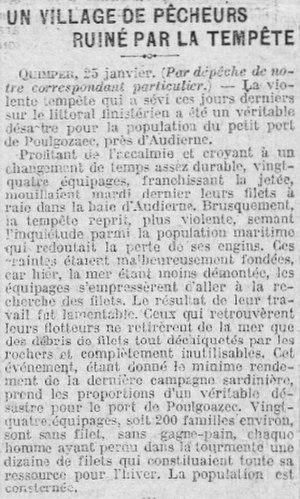
Article publié le 26 janvier 1913 dans le journal Le Journal à propos de la tempête qui ruina des pêcheurs du port de Poulgoazec
Plouhinec [pluinɛk], Ploeneg en breton, est une commune française du Cap Sizun, du département du Finistère en région Bretagne. Elle fait partie de la communauté de communes Cap Sizun - Pointe du Raz.